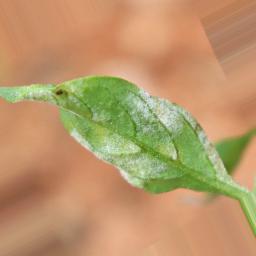
Label: powdery mildew